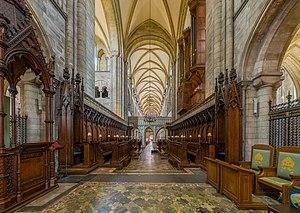
La cathédrale de la Sainte Trinité, également appelée cathédrale de Chichester, est le siège du diocèse anglican de Chichester, dans le Sussex, en Angleterre. Elle a été érigée en cathédrale en 1075, quand le siège de l'évêque a été transféré depuis Selsey.